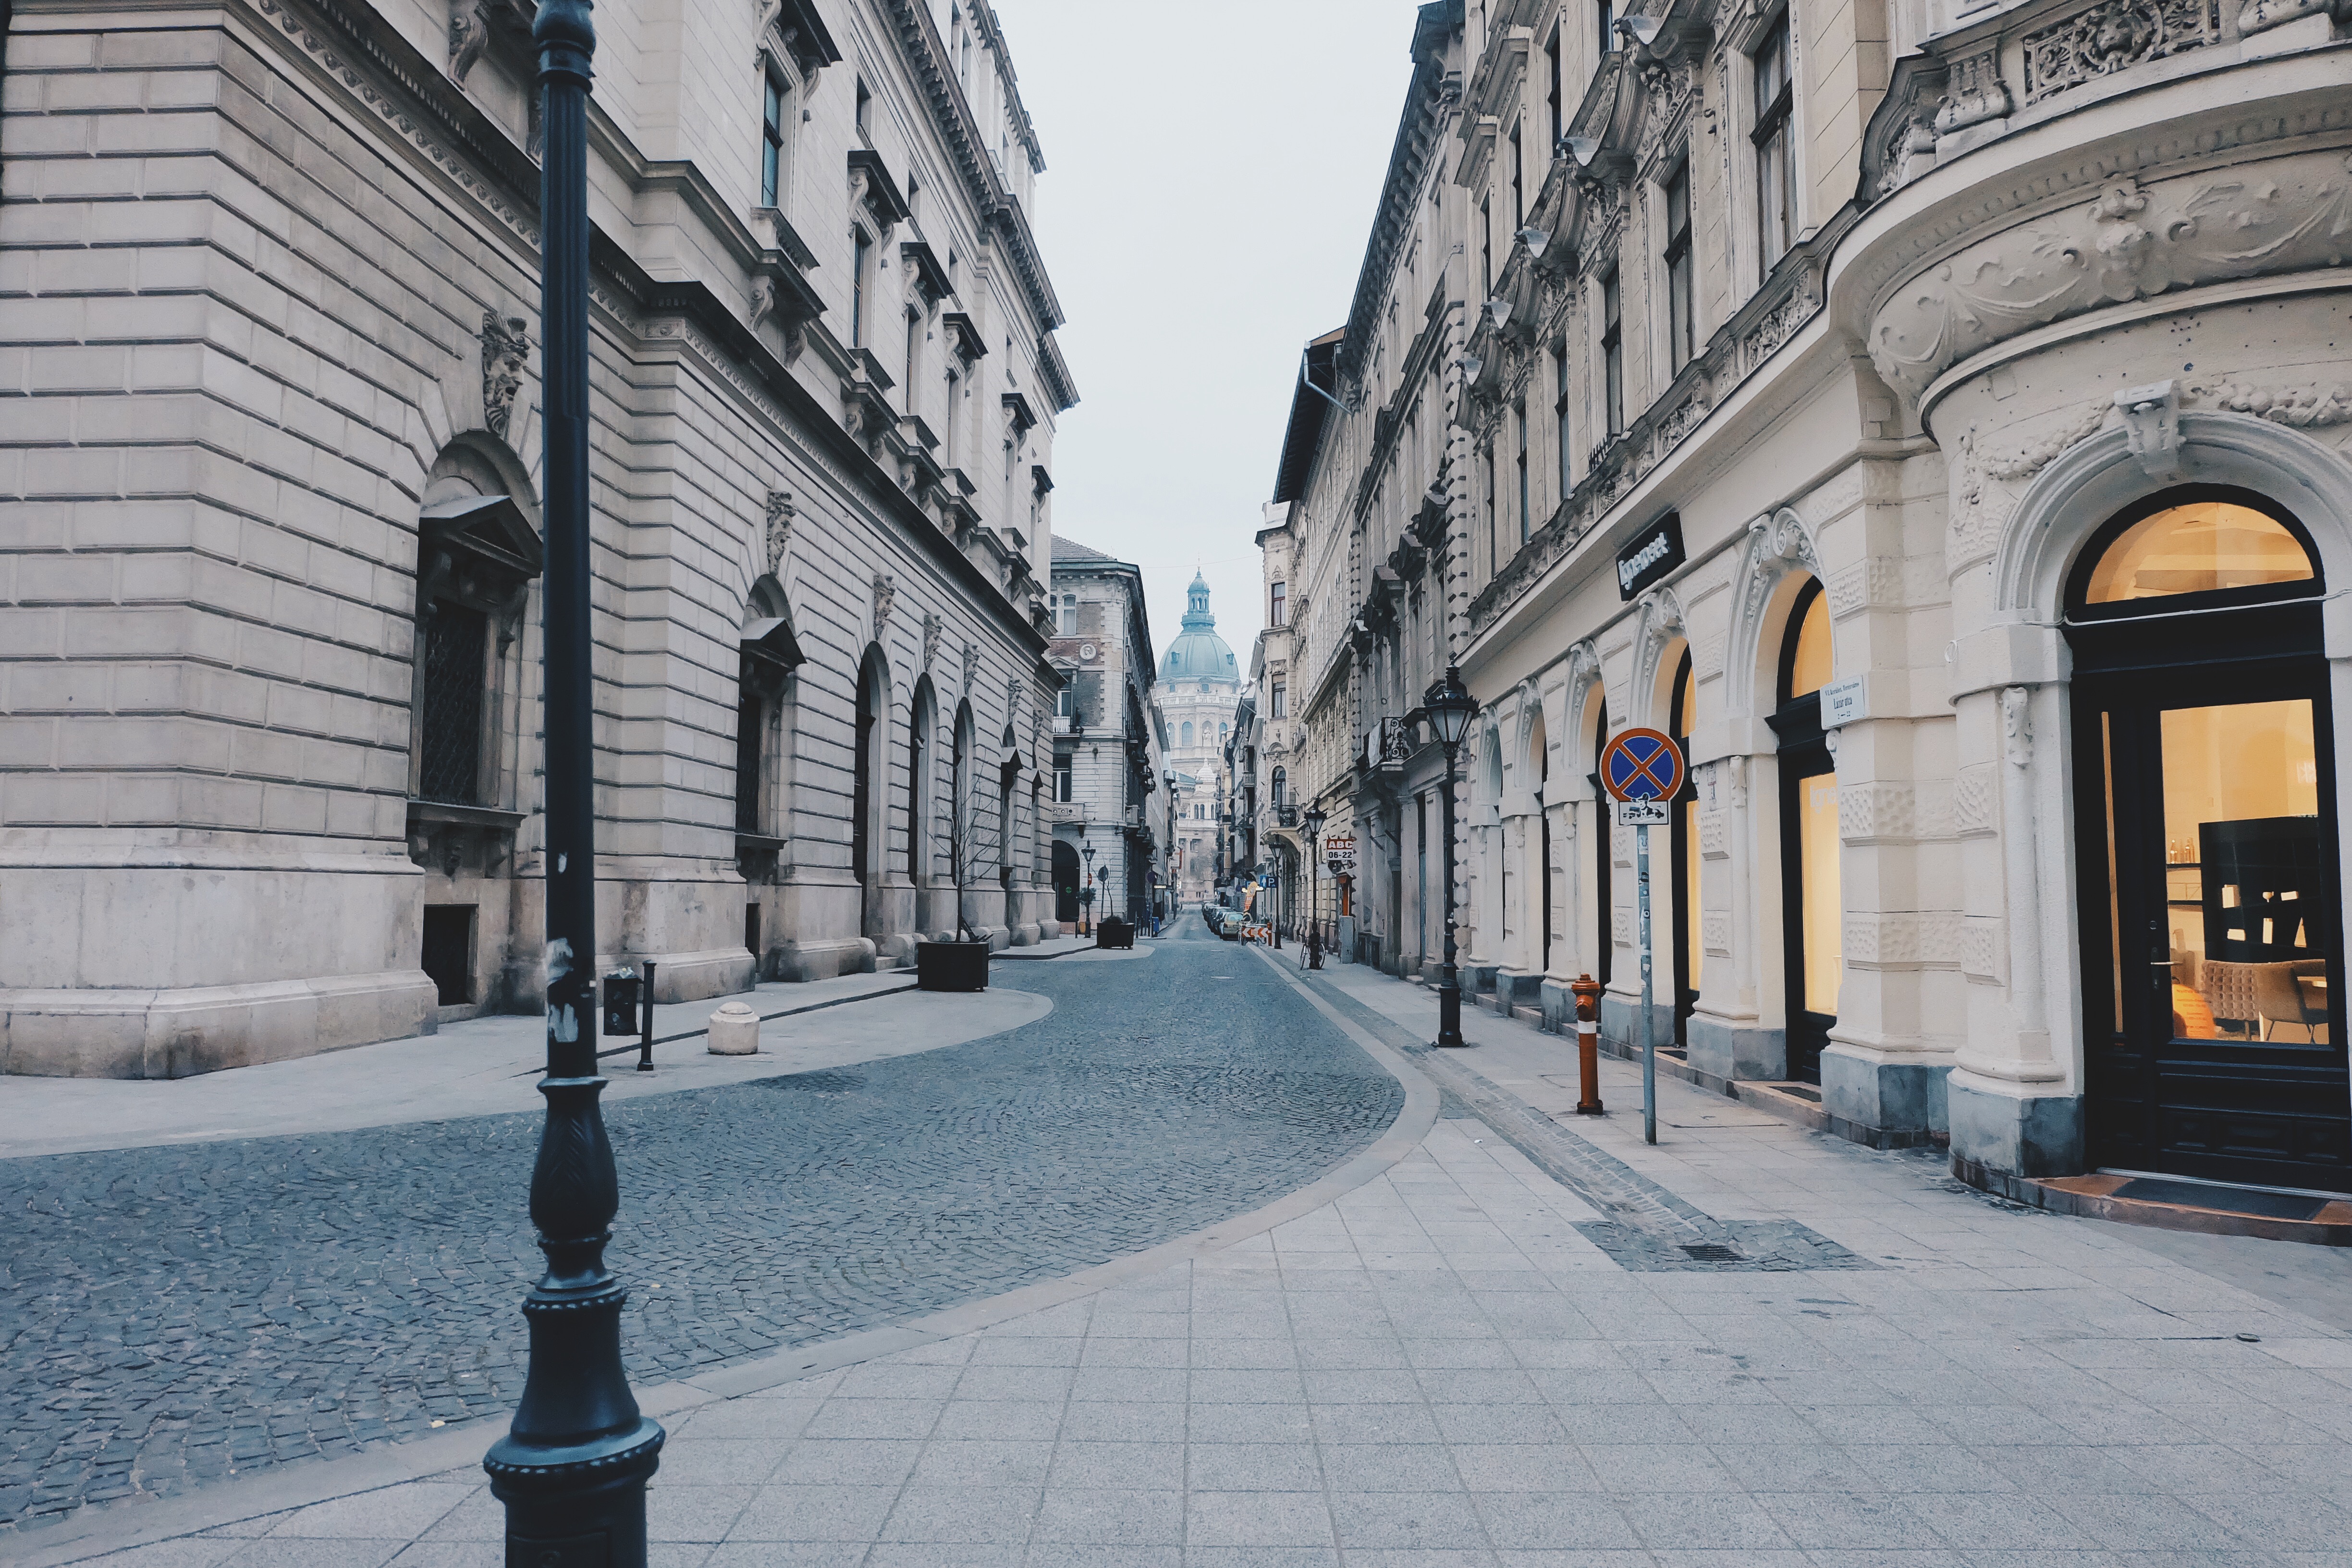
town, street, architecture, building, urban area, city, human settlement, neighbourhood, road, infrastructure, downtown, tree, arch, photography, facade, road surface, alley, tourism, sidewalk, vacation, house, thoroughfare, metropolis, pedestrian, nonbuilding structure